Bennett College

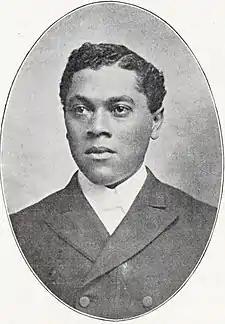
Silas A. Peeler

Bennett underwent numerous changes under Sister President Emerita Johnnetta B. Cole, who was inaugurated in July 2002. In her first year at Bennett, Cole erased the school's $3.8 million deficit and raised an estimated $15 million in funding. Before Cole's tenure, Bennett College had been under SACS probation for two years, which was finally lifted in 2002. The school was revitalized and much-needed renovations were made to campus buildings; new buildings were built. In total, she led a $50 million campaign.